Foot (unit)

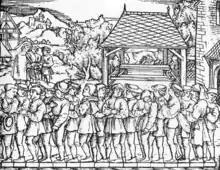
Determination of the rod, using the length of the left foot of 16 randomly chosen people coming from church service. Woodcut published in the book by Jakob Köbel (Frankfurt).

Historically, the human body has been used to provide the basis for units of length. The foot of an adult European-American male is typically about 15.3% of his height, giving a person of a foot-length of about , on average.